Mario Golf: Super Rush

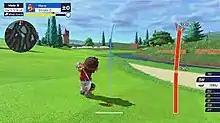
Mario hitting a golf ball in traditional stroke play. The interface (clockwise from top left) displays hole information, player stats, clubs, the “Shot Gauge”, shot distance, and a mini-map of the current hole.

The fundamental gameplay of "Mario Golf: Super Rush" is comparable to previous entries in the "Mario Golf" series. Through traditional golf rules, the player's primary objective is to get the ball into each hole with the fewest possible number of strokes, using the various golf clubs available to them. The player who completes the game with the lowest number of strokes is the winner of the match in the context of competition. Multiple tools are available to players for strategic benefit, such as the "Shot Gauge" showing the direction and the curve of the ball against slopes and the scan feature, which allows the player to better assess the elevation of terrain. The game offers both conventional button controls for taking shots and motion controls to simulate hitting the ball with a swing.